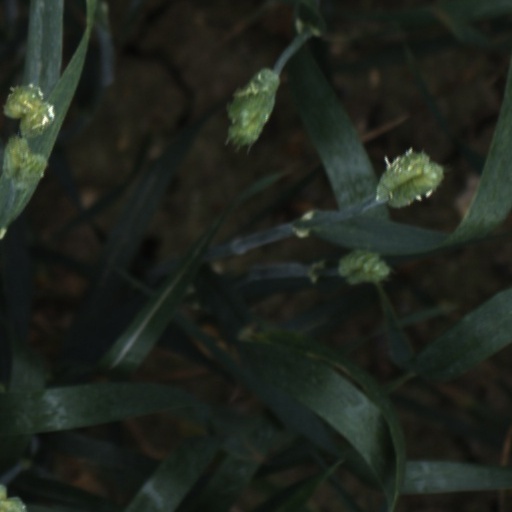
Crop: wheat